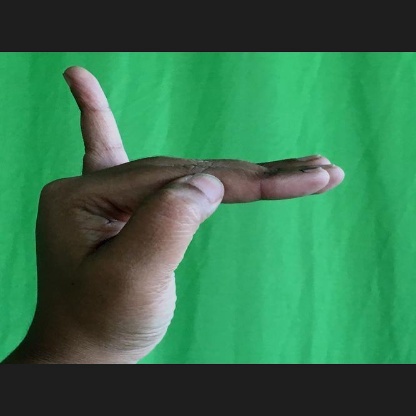
Mudra: Hamsapaksha